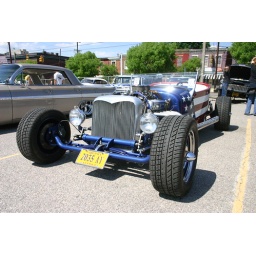
4th Annual Rock-n-cruise in Richmond. This guy built his car from the ground up. The body is fiberglass.